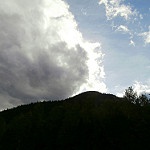
Label: mountain